Urethral hypermobility

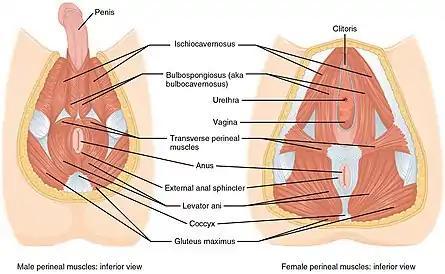
Muscles of the pelvic floor in males and females and location of urethra.

The urethra is held in place in relationship to the pelvic bones and bladder by a combination of ligaments, pelvic floor muscles, and surrounding connective tissue known as the urogenital diaphragm. Damage to any of these structures, or the nerves that control them can cause the urethra to be displaced from its normal position or to have increased range of motion. This can result in lack of effective closure of the urethra and thus urinary leakage, especially when pressure from the abdomen is increased during physical exertion and cough, sneeze, or Valsalva maneuvers.